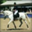
Label: horse